Broadbottom

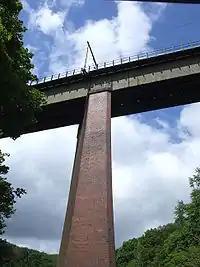

East of the railway station is Broadbottom Viaduct that carries the railway line over the River Etherow. The official length of the viaduct is .